Maria O'Neill

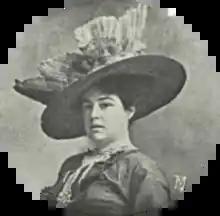
Maria O'Neill, 1912

Maria da Conceição Infante de Lacerda Pereira de Eça Custance O'Neill (Lisbon, 19 November 1873 – 23 March 1932) was a Portuguese writer, poet, journalist, and spiritualist of Irish descent.